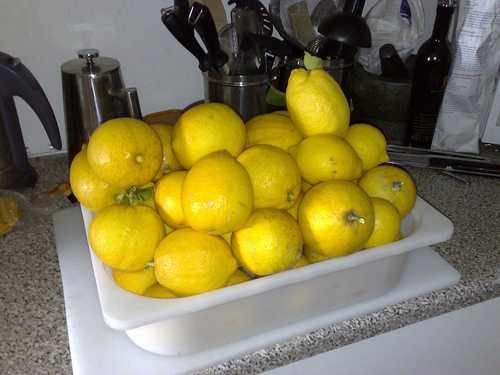
Label: Lemon